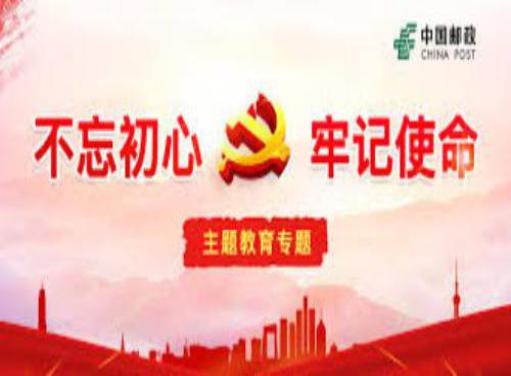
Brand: china post group corporation
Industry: Others